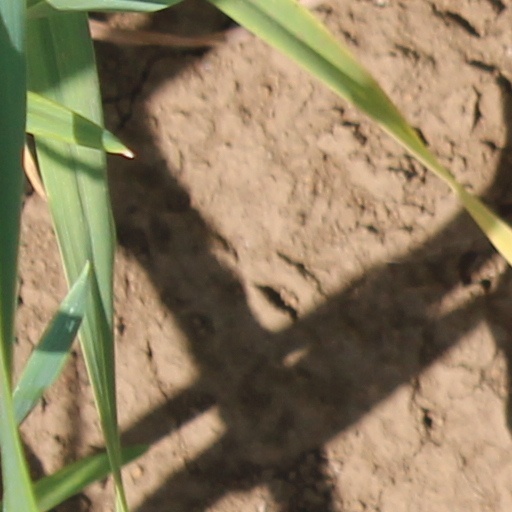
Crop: wheat